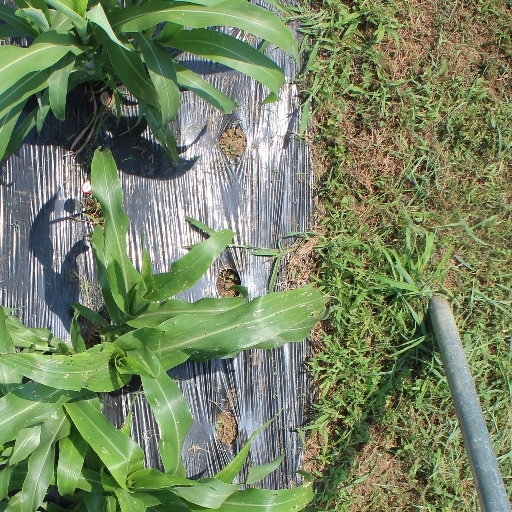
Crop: sorghum